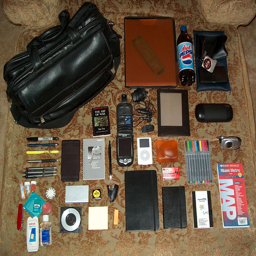
A purse sitting next to it's contents on top of a table.
The contents of a bag spread out on a couch
Supplies scattered out on a couch cushion next to a purse.
an image of a variety of electronics and personables
Many items have been arranged neatly near a travel bag.